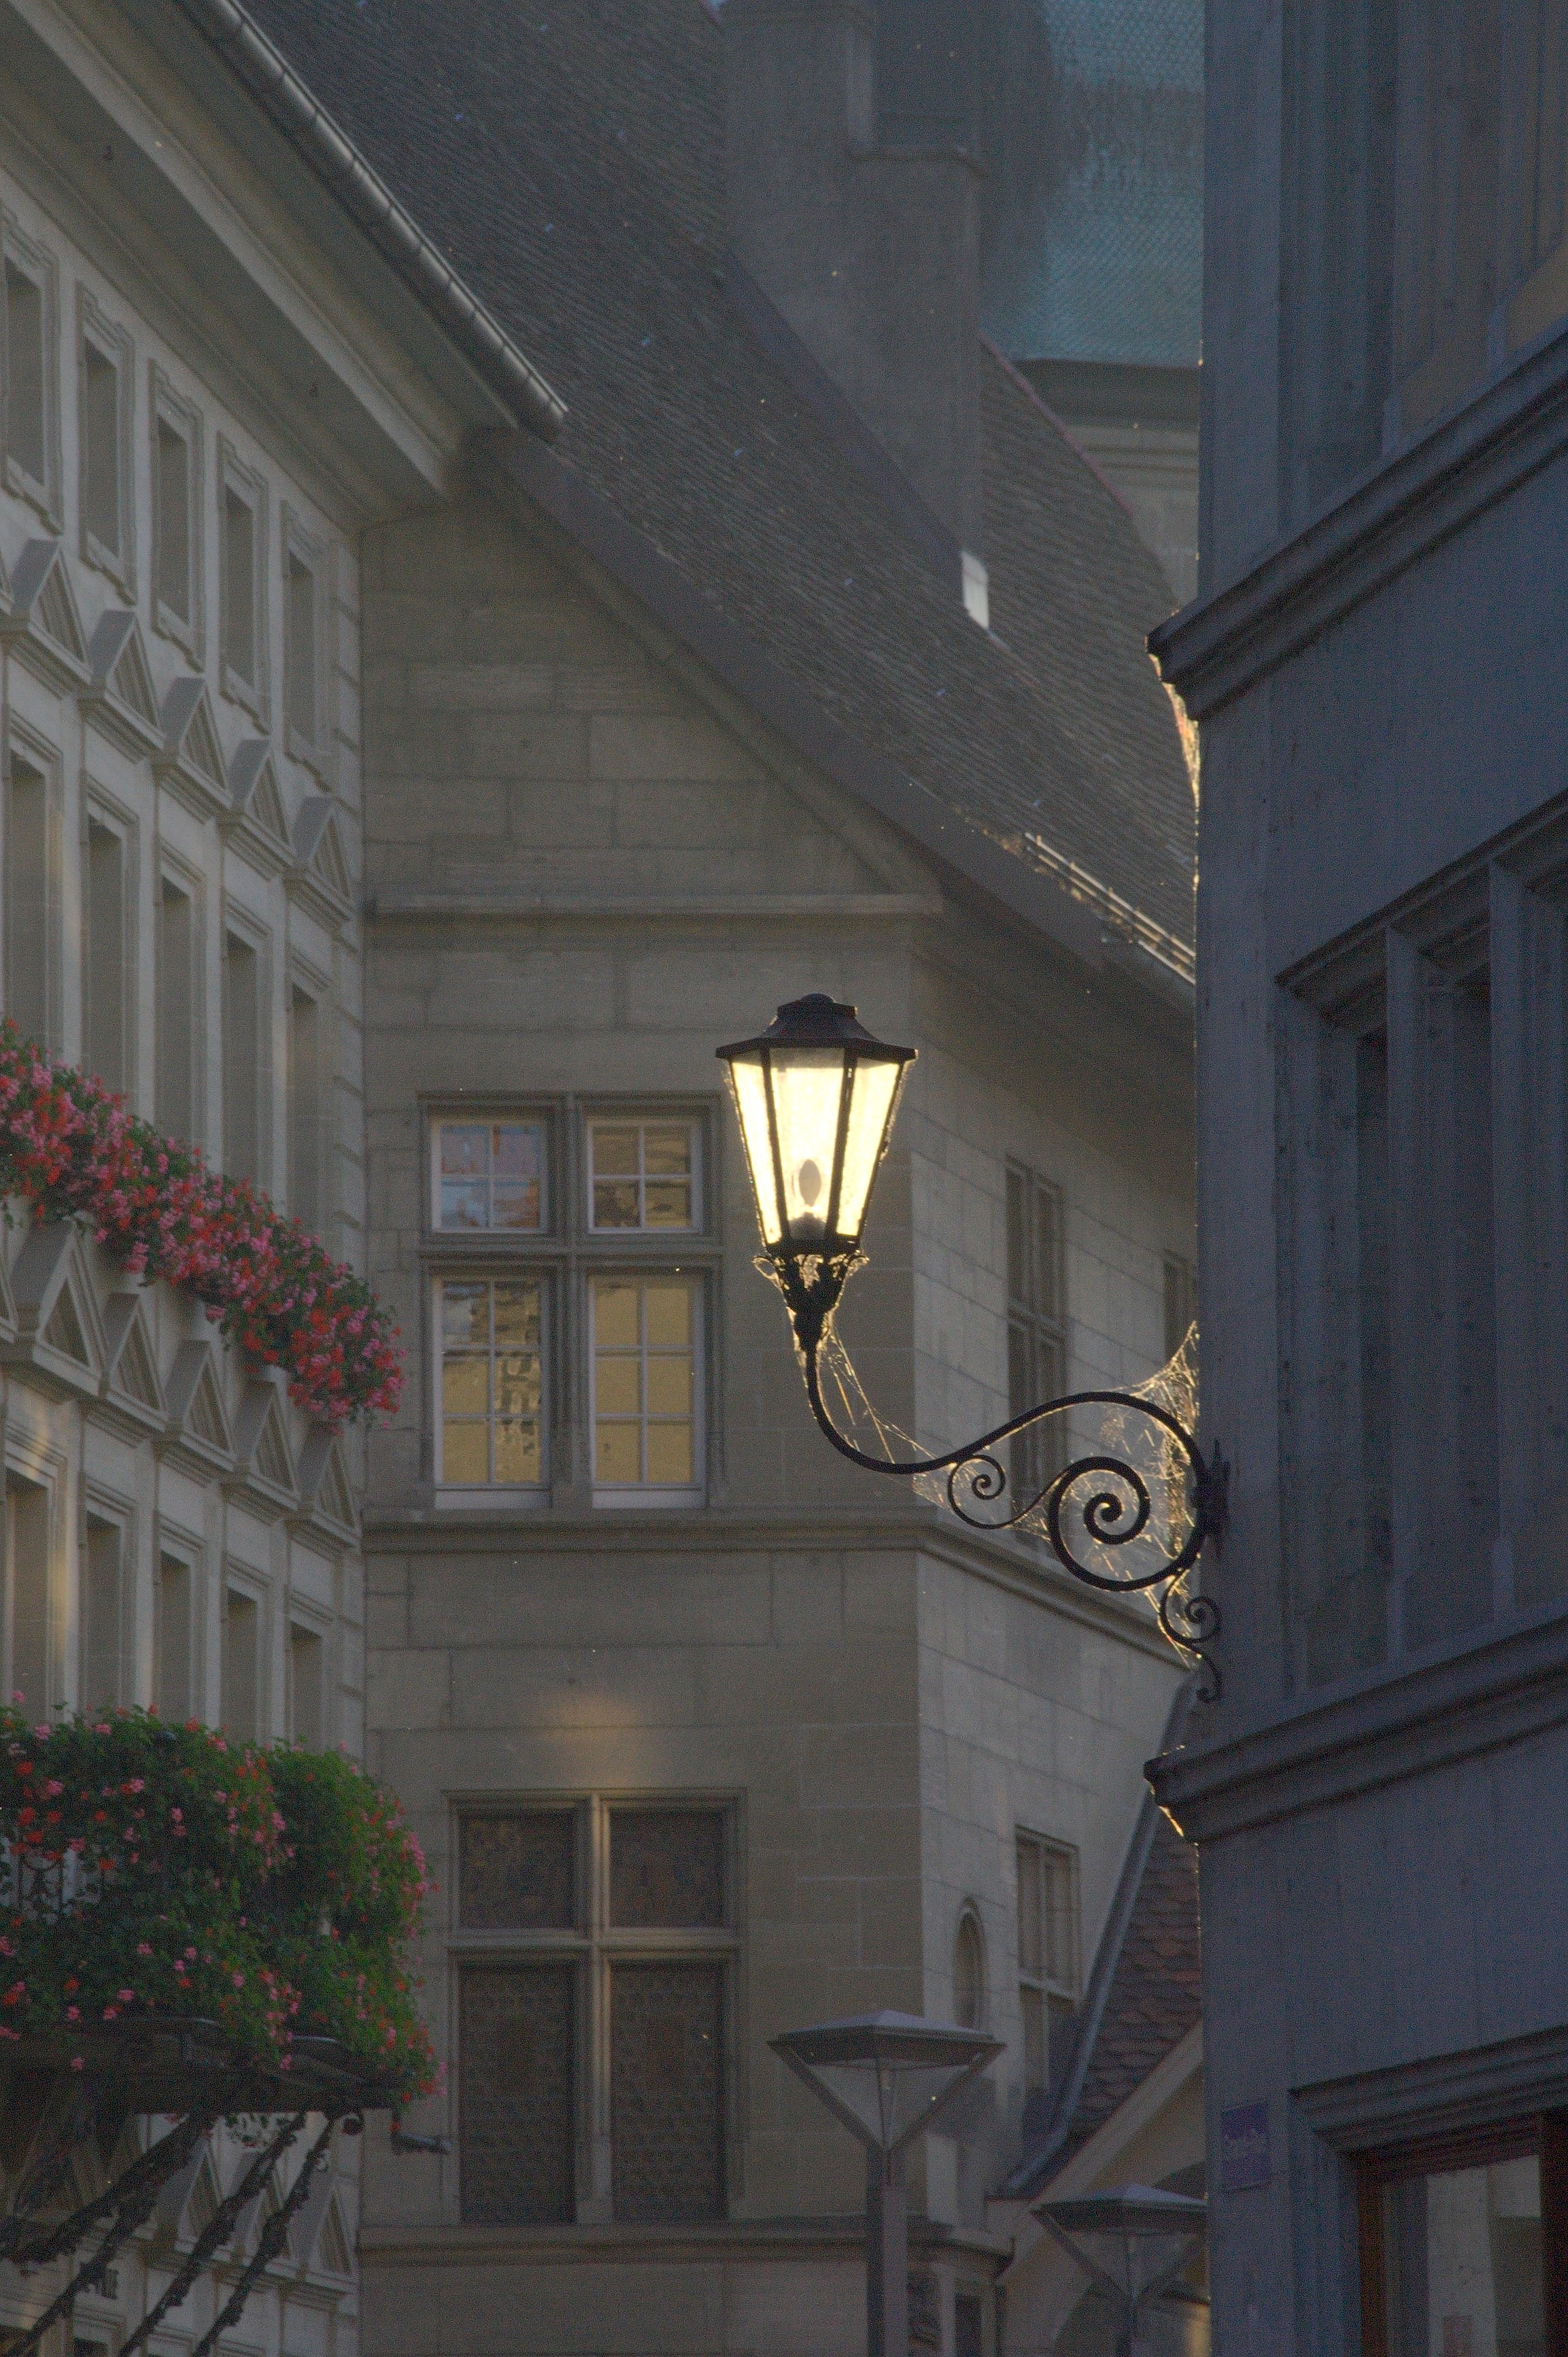
light, architecture, road, street, house, window, city, mystical, downtown, lantern, facade, lighting, mysterious, switzerland, tourist attraction, freiburg, ghostly, back light, fribourg, urban area